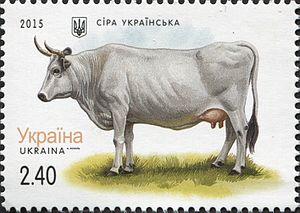
Le Gris ukrainien est une race bovine domestique d'Ukraine. Son nom international est Ukrainian Grey, Sira ukrainska en ukrainien.